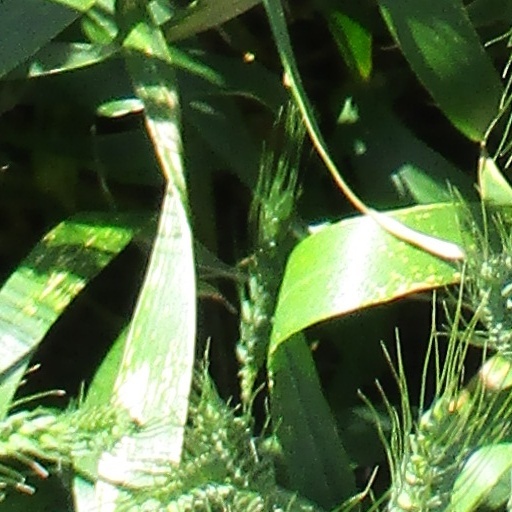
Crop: wheat